Succade

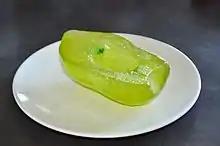
A citron halved and depulped, cooked in sugar.

Recipes vary from region to region, but the general principle is to boil the fruit, steep it in increasingly strong sugar solutions for a number of weeks, and then dry off any remaining water.